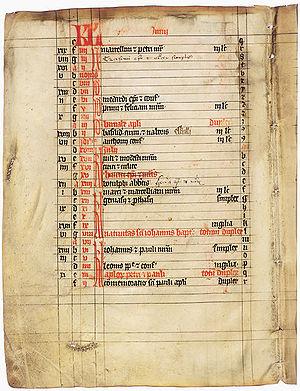
Le Calendrier des saints est une façon chrétienne traditionnelle d'organiser l'année liturgique. Il associe chaque jour à un ou plusieurs saints et les jours sont nommés selon le saint du jour. Ainsi, dans la France rurale d'autrefois, les baux et contrats de travail étaient révisés à la saint Martin.
On appelle littérature médiévale l'ensemble des œuvres littéraires produites en Occident au cours du Moyen Âge.